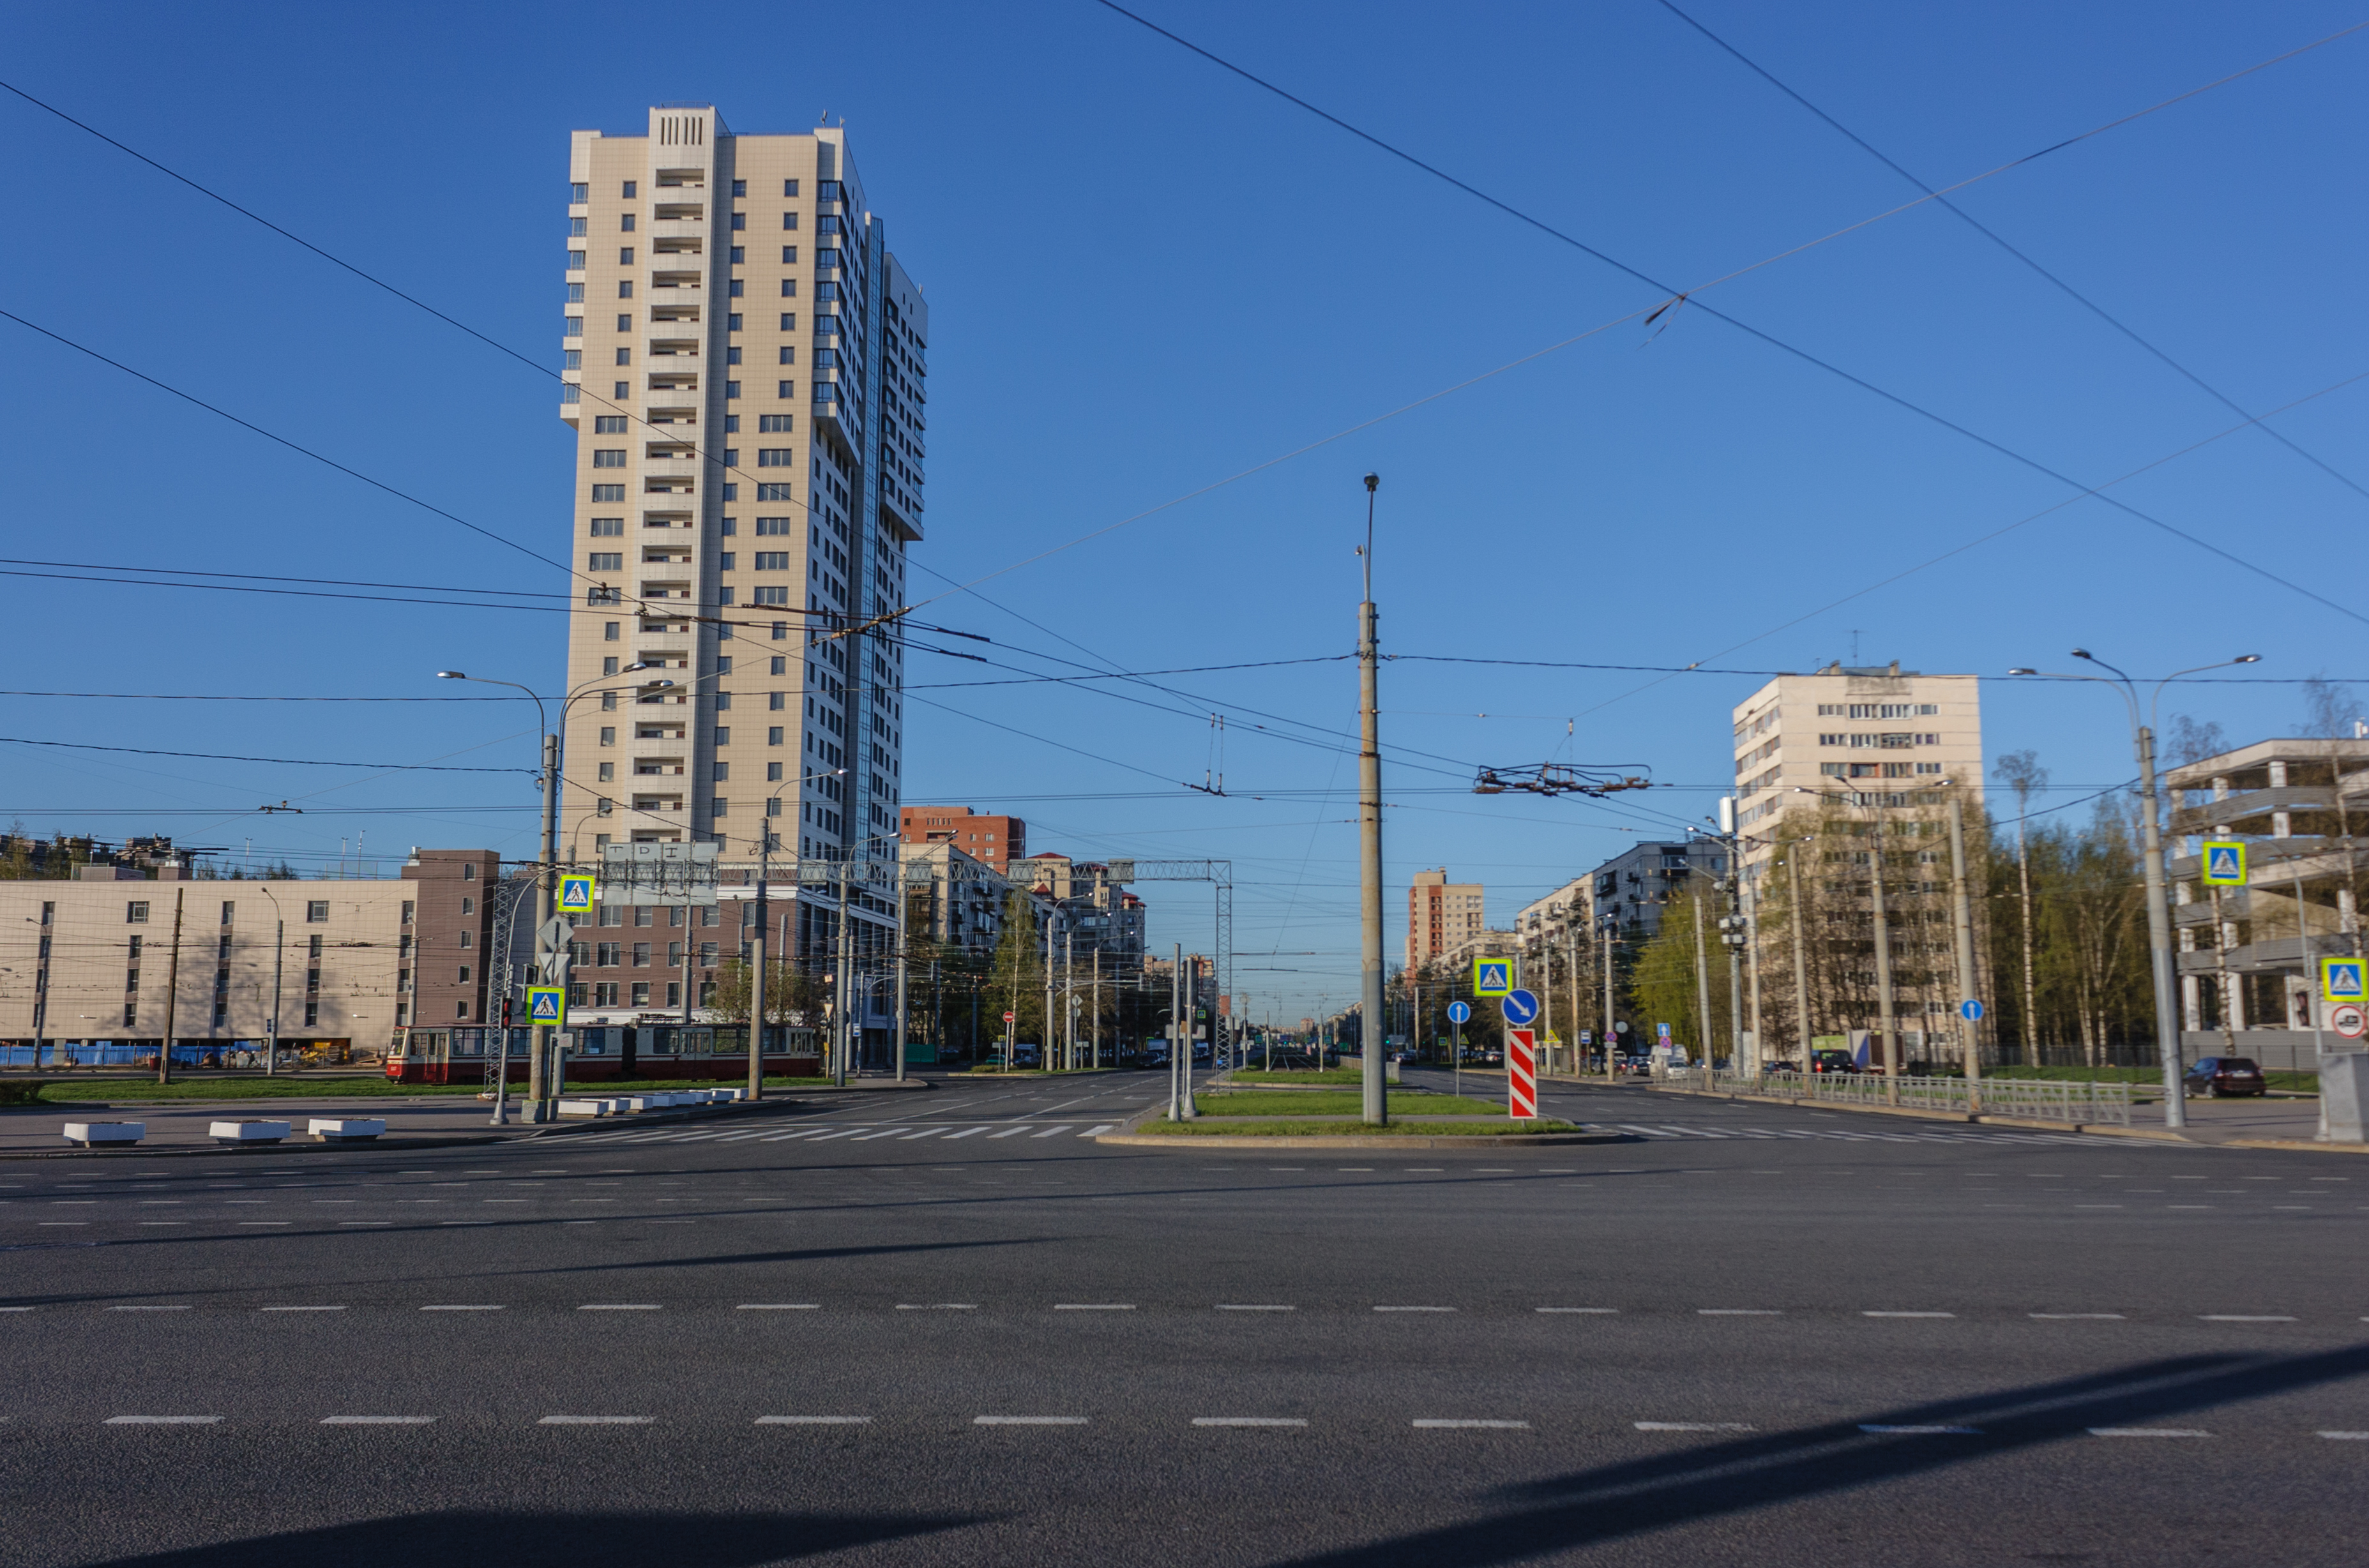
street, metropolitan area, urban area, city, residential area, neighbourhood, human settlement, architecture, tower block, daytime, landmark, transport, road, town, sky, building, metropolis, snapshot, downtown, infrastructure, thoroughfare, mixed use, skyscraper, condominium, line, suburb, urban design, intersection, tower, apartment, cityscape, commercial building, highway, nonbuilding structure, lane, road surface, town square, skyline